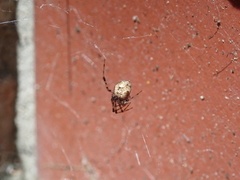
Species: Parasteatoda_tepidariorum